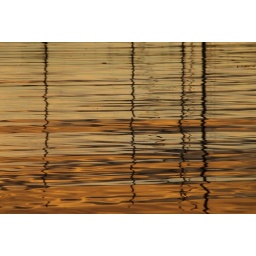
Reflections of sailboat masts in the water